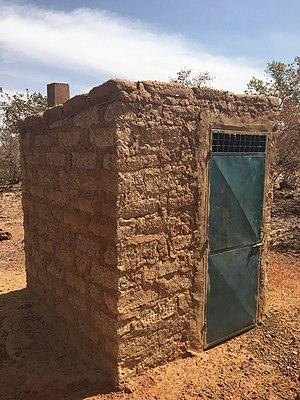
Latrine privée de Bogonam Mossi
Bogonam est un village situé dans le département de Kongoussi de la province de Bam dans la région du Centre-Nord au Burkina Faso.